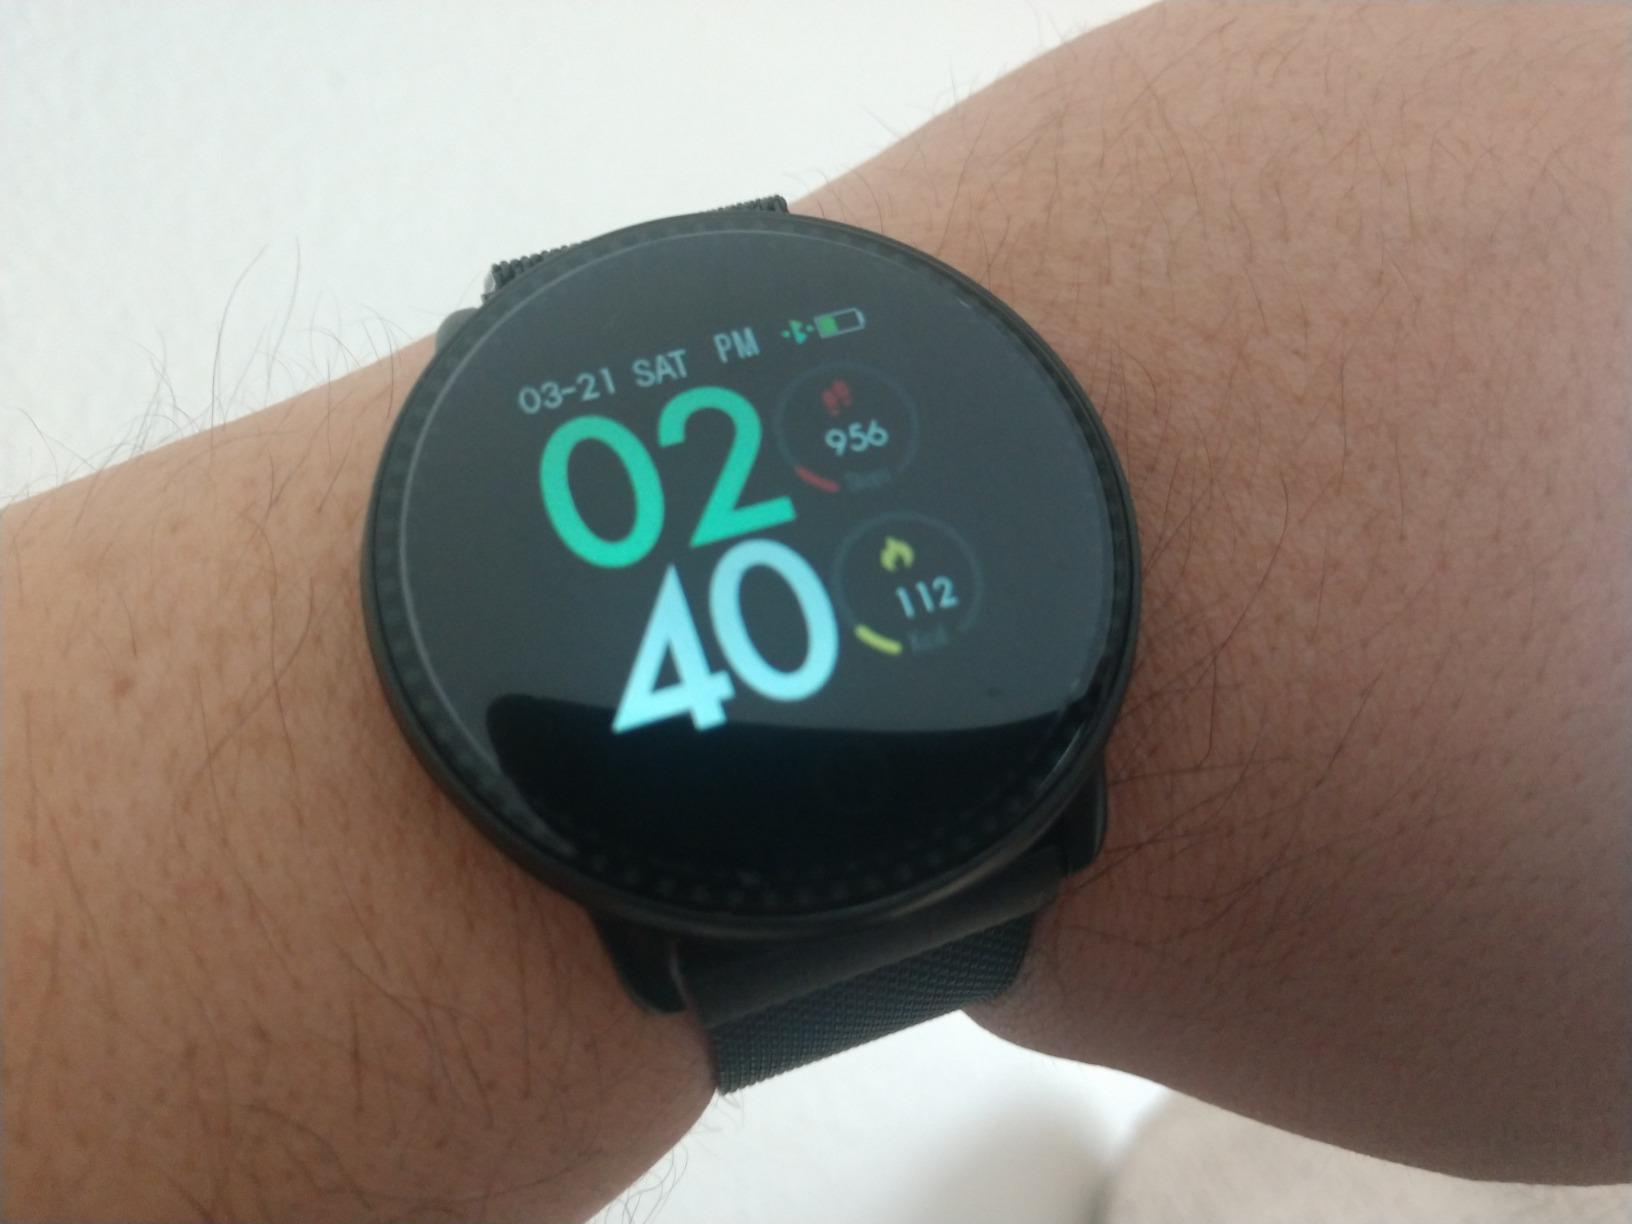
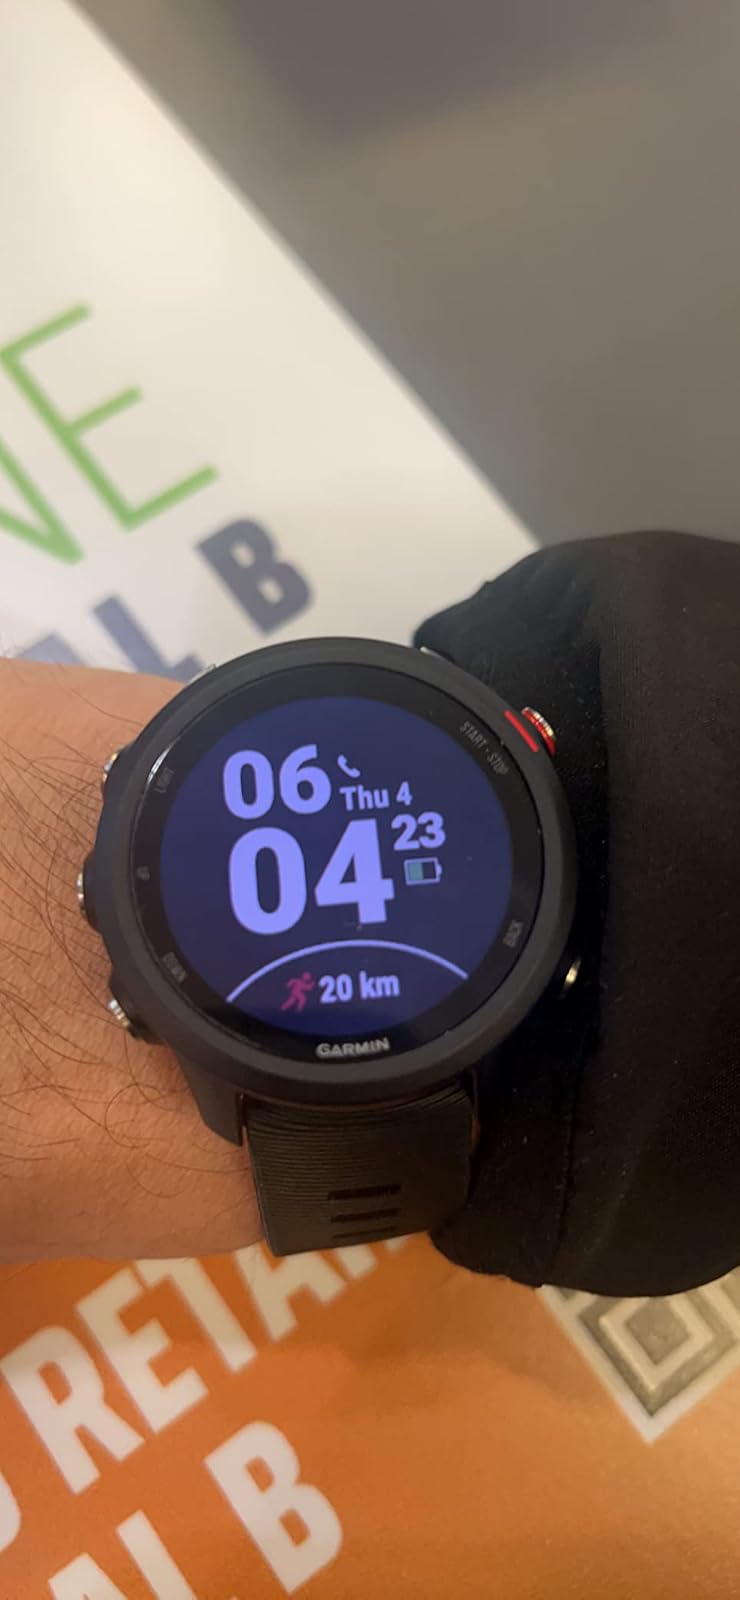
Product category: smartwatch
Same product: no